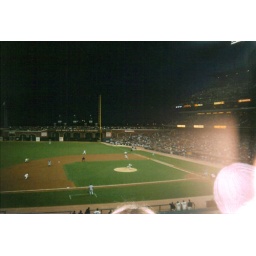
I love these corporate seats, box seats above the Giants dugout..